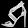
Label: Sandal